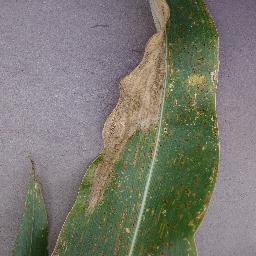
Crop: corn
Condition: (maize)_northern_blight